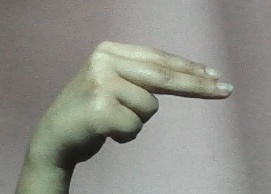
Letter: ain